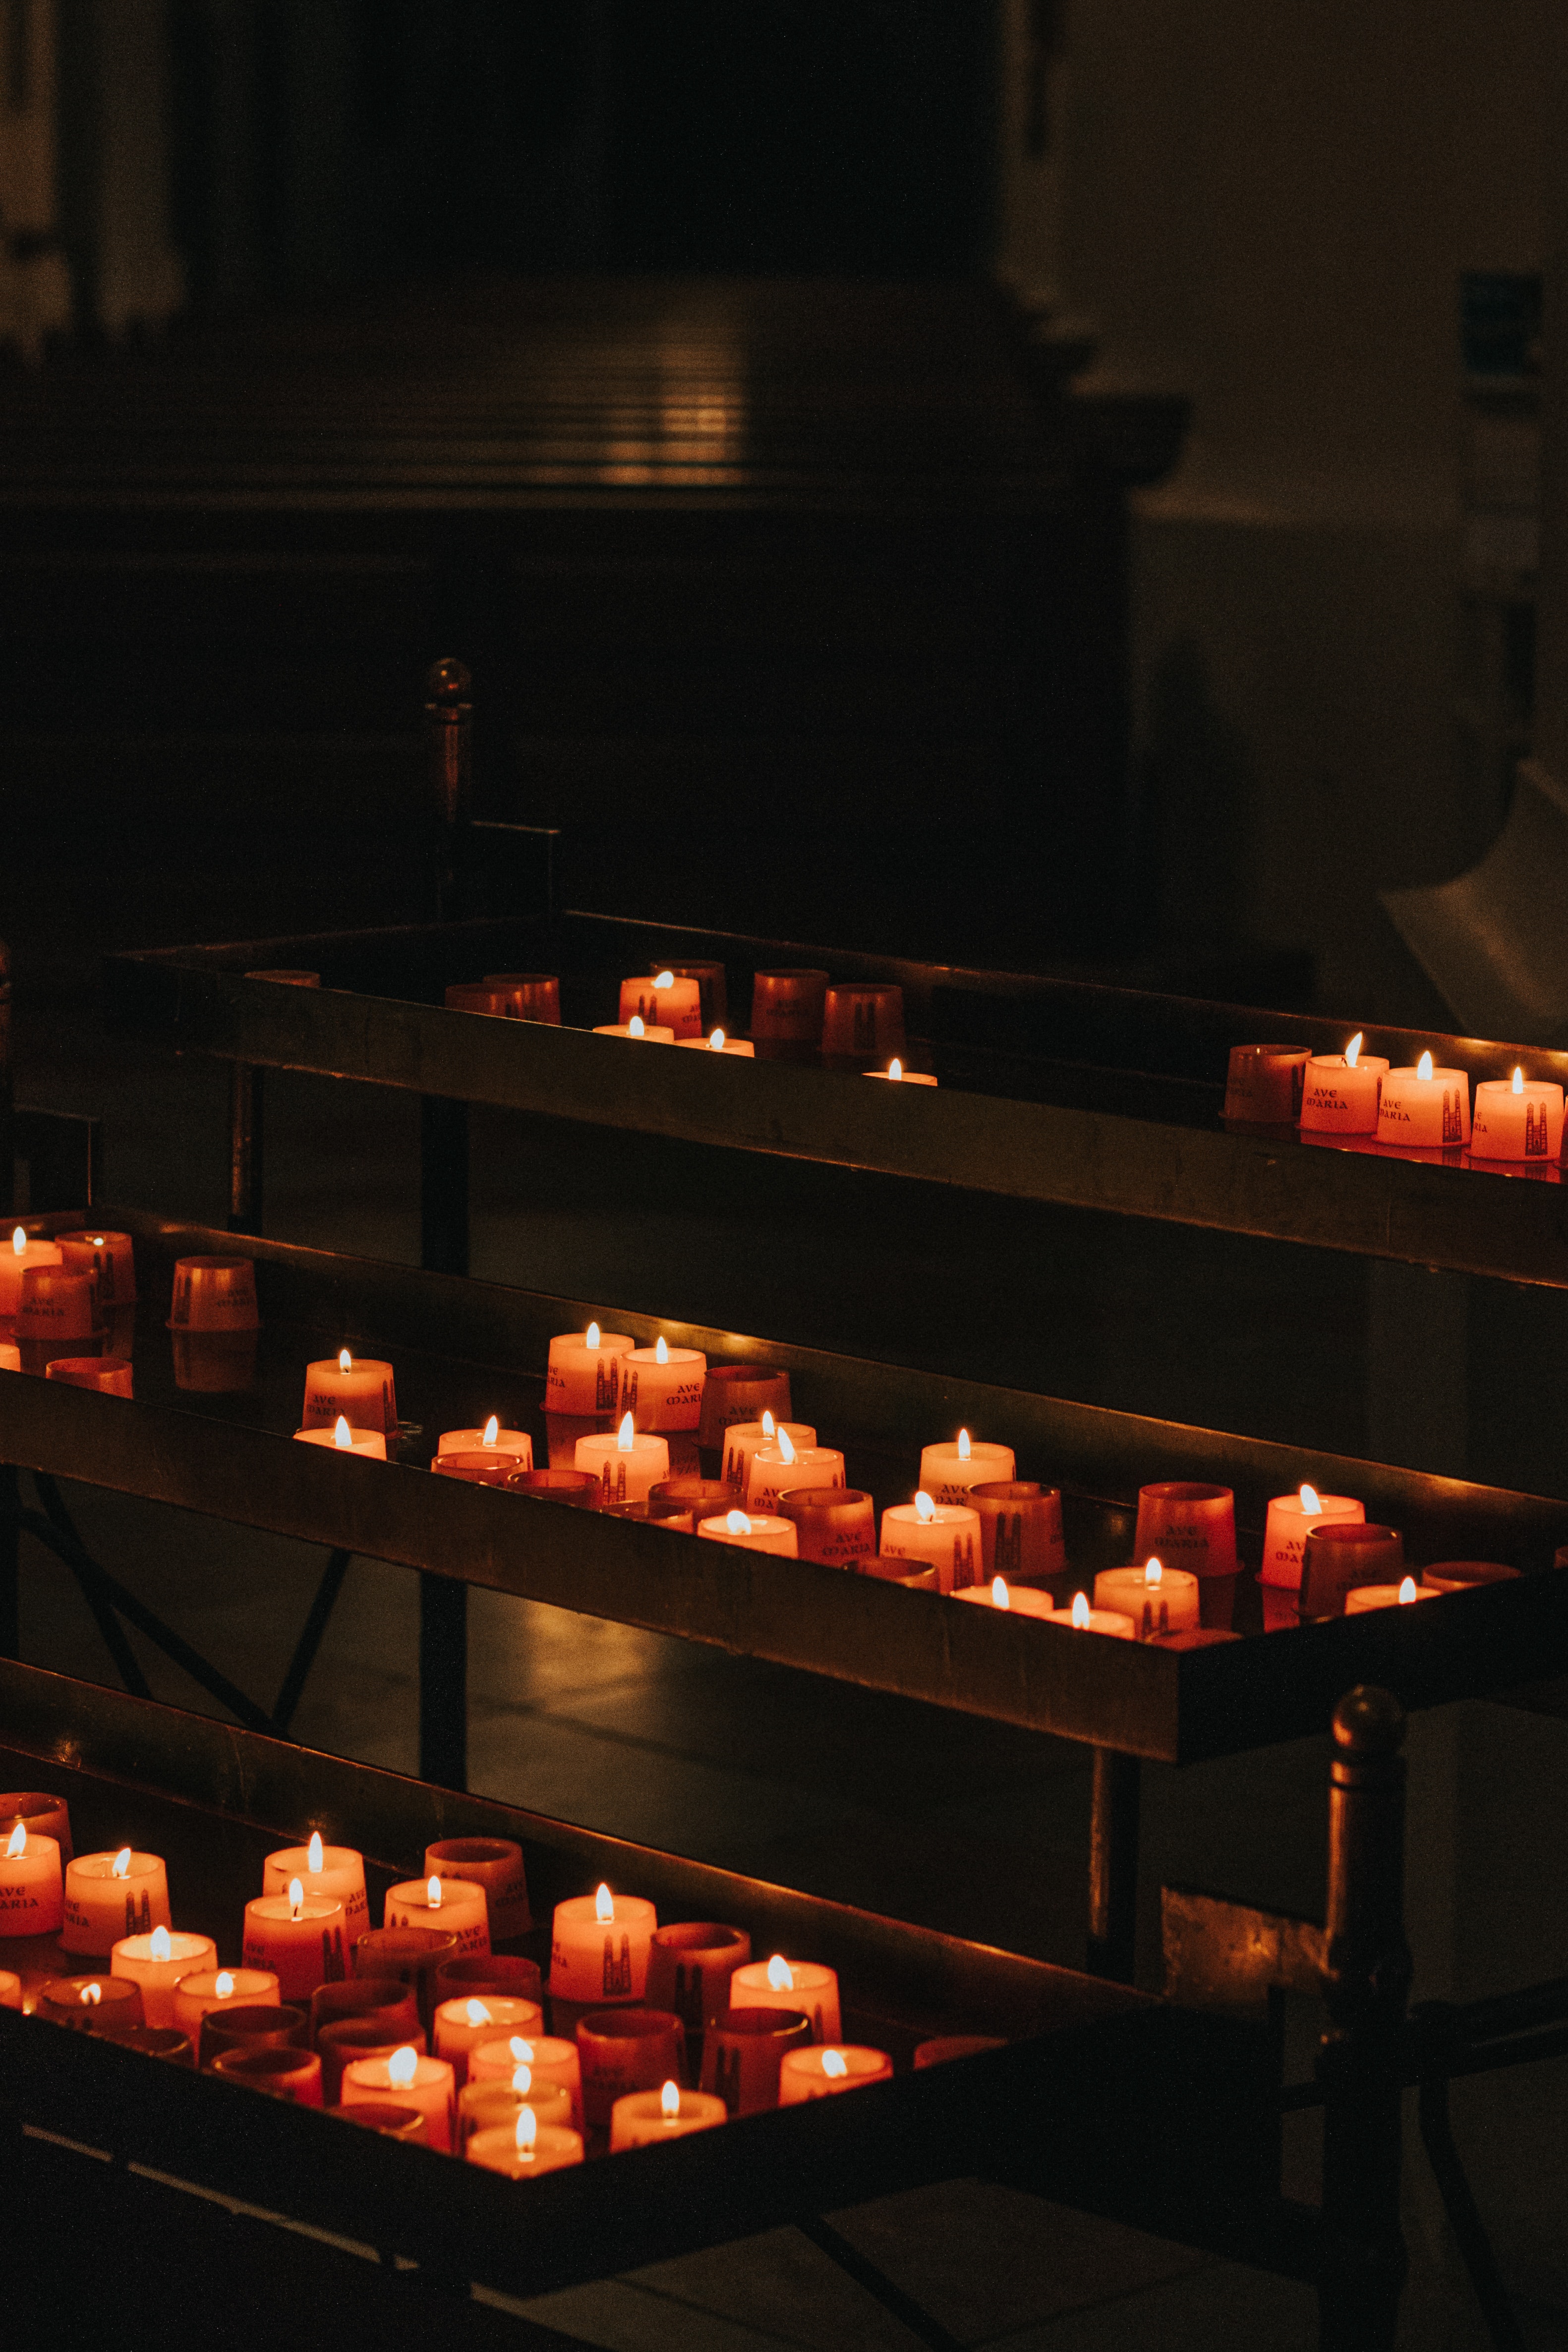
light, night, lighting, darkness